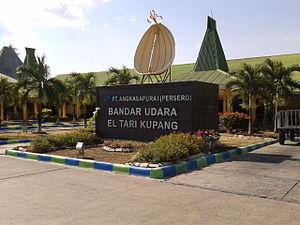
L'aéroport El Tari est un aéroport desservant la ville de Kupang, dans les Petites îles de la Sonde orientales en Indonésie. Il est nommé en hommage à El Tari, le gouverneur des Petites îles de la Sonde orientales de 1966 à 1978. Le code OACI de l'aéroport est modifié en 2004, de WRKK à WATT.